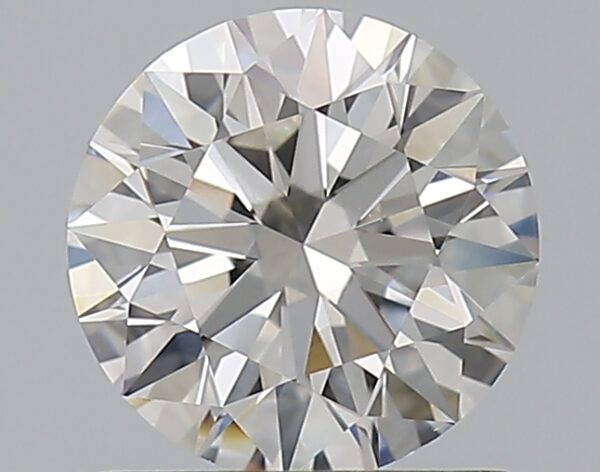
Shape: round
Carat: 0.9
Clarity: VS1
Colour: G
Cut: EX
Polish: EX
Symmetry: EX
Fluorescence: ST
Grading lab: GIA
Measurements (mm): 6.16 x 6.2 x 3.84